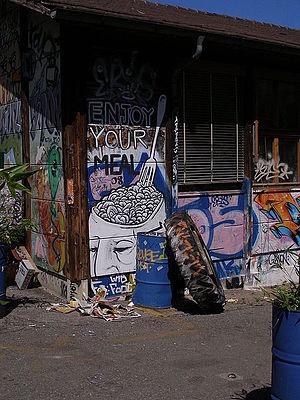
Site d'Artamis, Genève, aujourd'hui disparu
Artamis est le nom d'un espace culturel autogéré de Genève situé dans le quartier de La Jonction, sur un ancien site de l'industrie chimique.